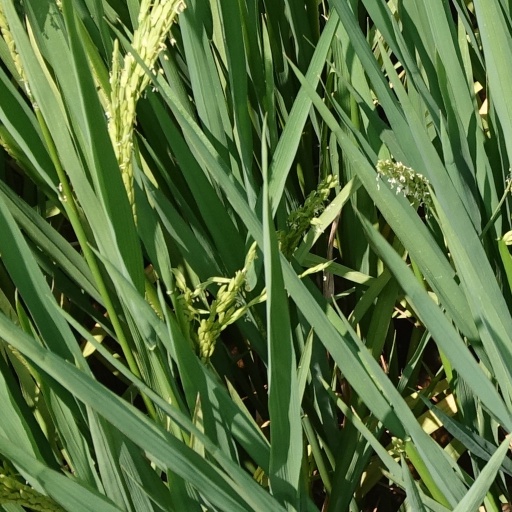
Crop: rice